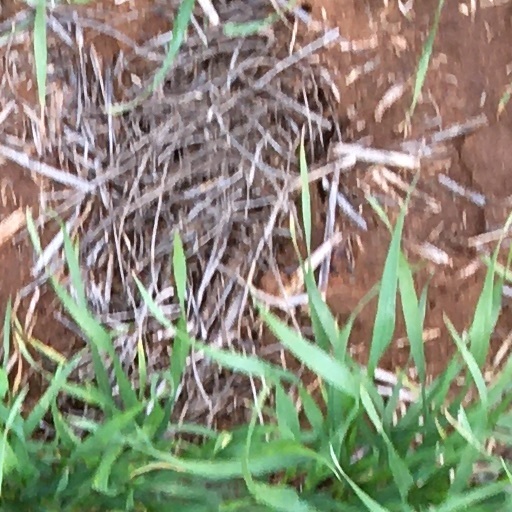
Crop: wheat